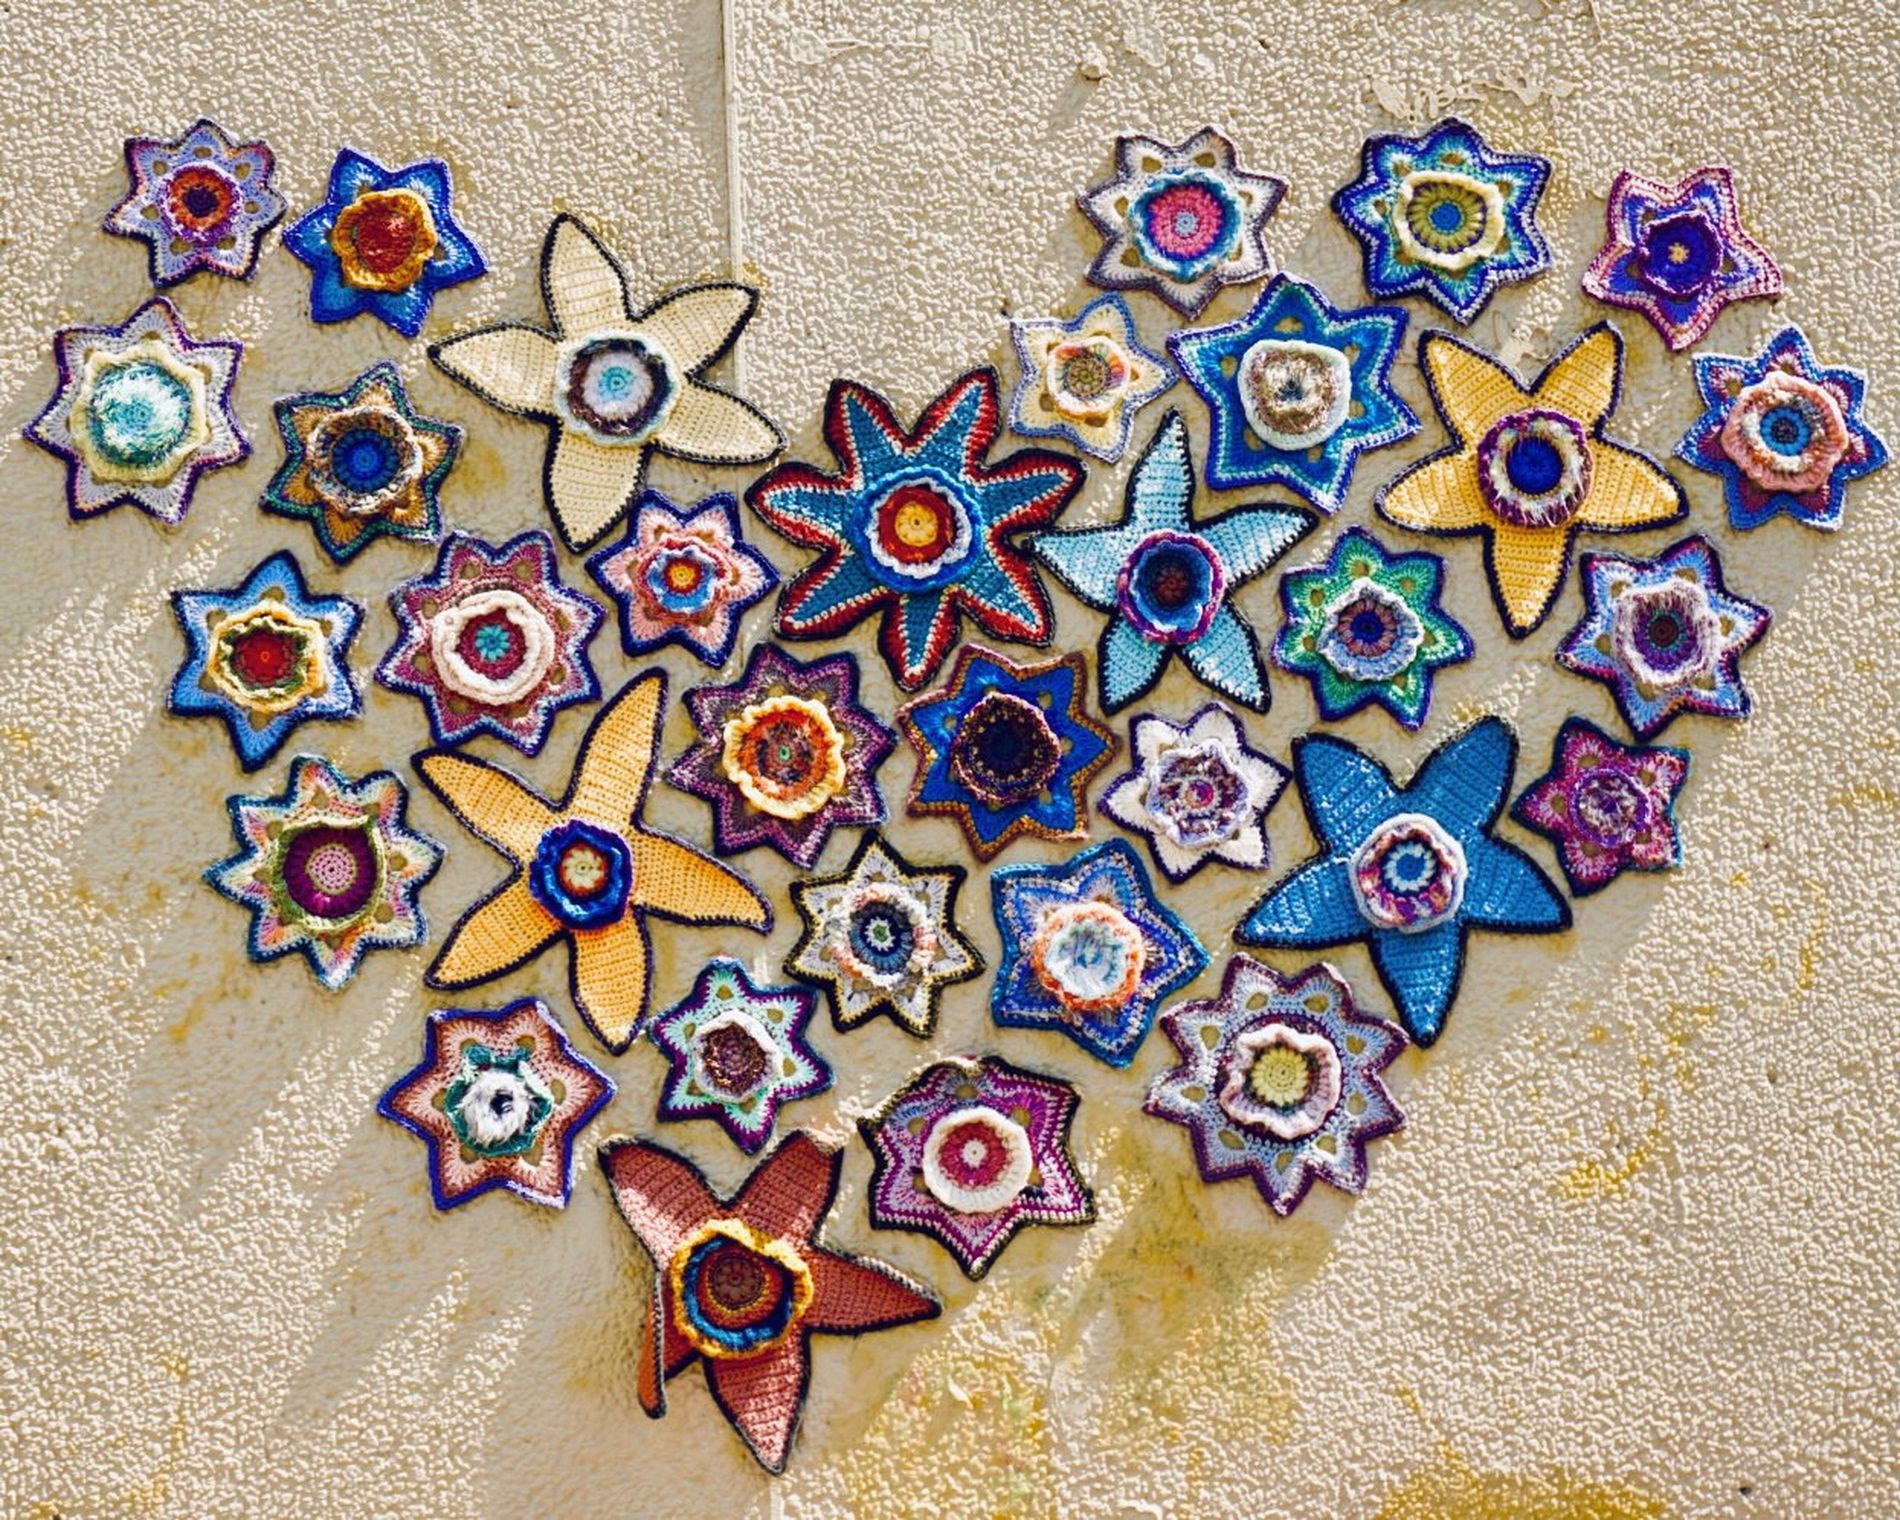
Heart-Shaped Stars
The photo shows star-shaped embroidery arranged like a heart on a wall. The stars look handmade with colorful colors.
a medium-level shot captures stars forming a heart shape against a beige wall the bright color palette of blue yellow red purple and orange stands out under natural sunlight creating a cheerful and happy atmosphere
Labels: Pattern, Embroidery, Stitch, Applique, Art, Floral Design, Graphics, Animal, Bird, Wall
Camera: SONY ILCE-6000
Lens: E PZ 16-50mm F3.5-5.6 OSS
Aperture: F7.1
Exposure: 1/250 sec
ISO: 100
Focal length: 37